John Bevan (British Army officer)

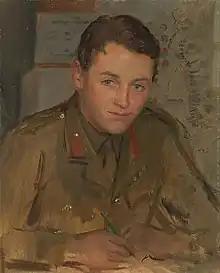
Bevan as a captain at the Supreme War Council in 1918

Colonel John Henry "Johnny" Bevan (5 April 1894 – 3 December 1978) was a British Army officer who, during the Second World War, made an important contribution to military deception, culminating in Operation Bodyguard, the plan to conceal the D-Day landings in Normandy. In civilian life he was a respected stockbroker in his father's firm.